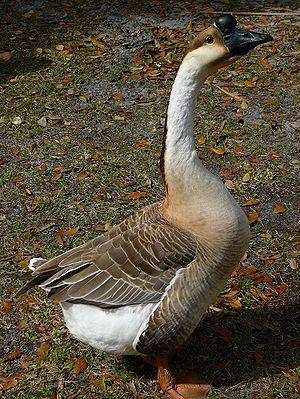
Cette liste des races d'oie domestique n'est pas exhaustive. Les races de type Anser anser et Anser cygnoides ne sont pas différenciées car les croisements ont été tels que seules des analyses génétiques poussées permettraient de définir le pourcentage de l'une et l'autre dans les races.. Certaines races portent des noms différents selon les pays avec souvent des traductions erronées ou des dénominations fantaisistes. L'oie de Lege est un bon exemple : Lege en allemand signifie pondeuse. La Deustche Legegans est donc tout simplement une oie pondeuse allemande. L'oie de Guinée vient en fait de Chine. L'oie africaine de Hong Kong. Les dénominations erronées ainsi que les noms étrangers d'origine renvoient à la dénomination correcte.
Oie domestique est un nom vernaculaire, ambigu en français, désignant des oiseaux palmipèdes domestiqués à partir d'au moins deux espèces d'oies sauvages : l'Oie cendrée, l'Oie cygnoïde et leurs hybrides qui sont fertiles. Le mâle de l'oie domestique est nommé jars. L'élevage des oies domestiques est en progression : ces volailles sont appréciées tant pour leur chair que pour la production de plumes. D'une manière plus marginale, les oies sont élevées pour fournir des œufs, et même pour faire du gardiennage et pour désherber les cultures.